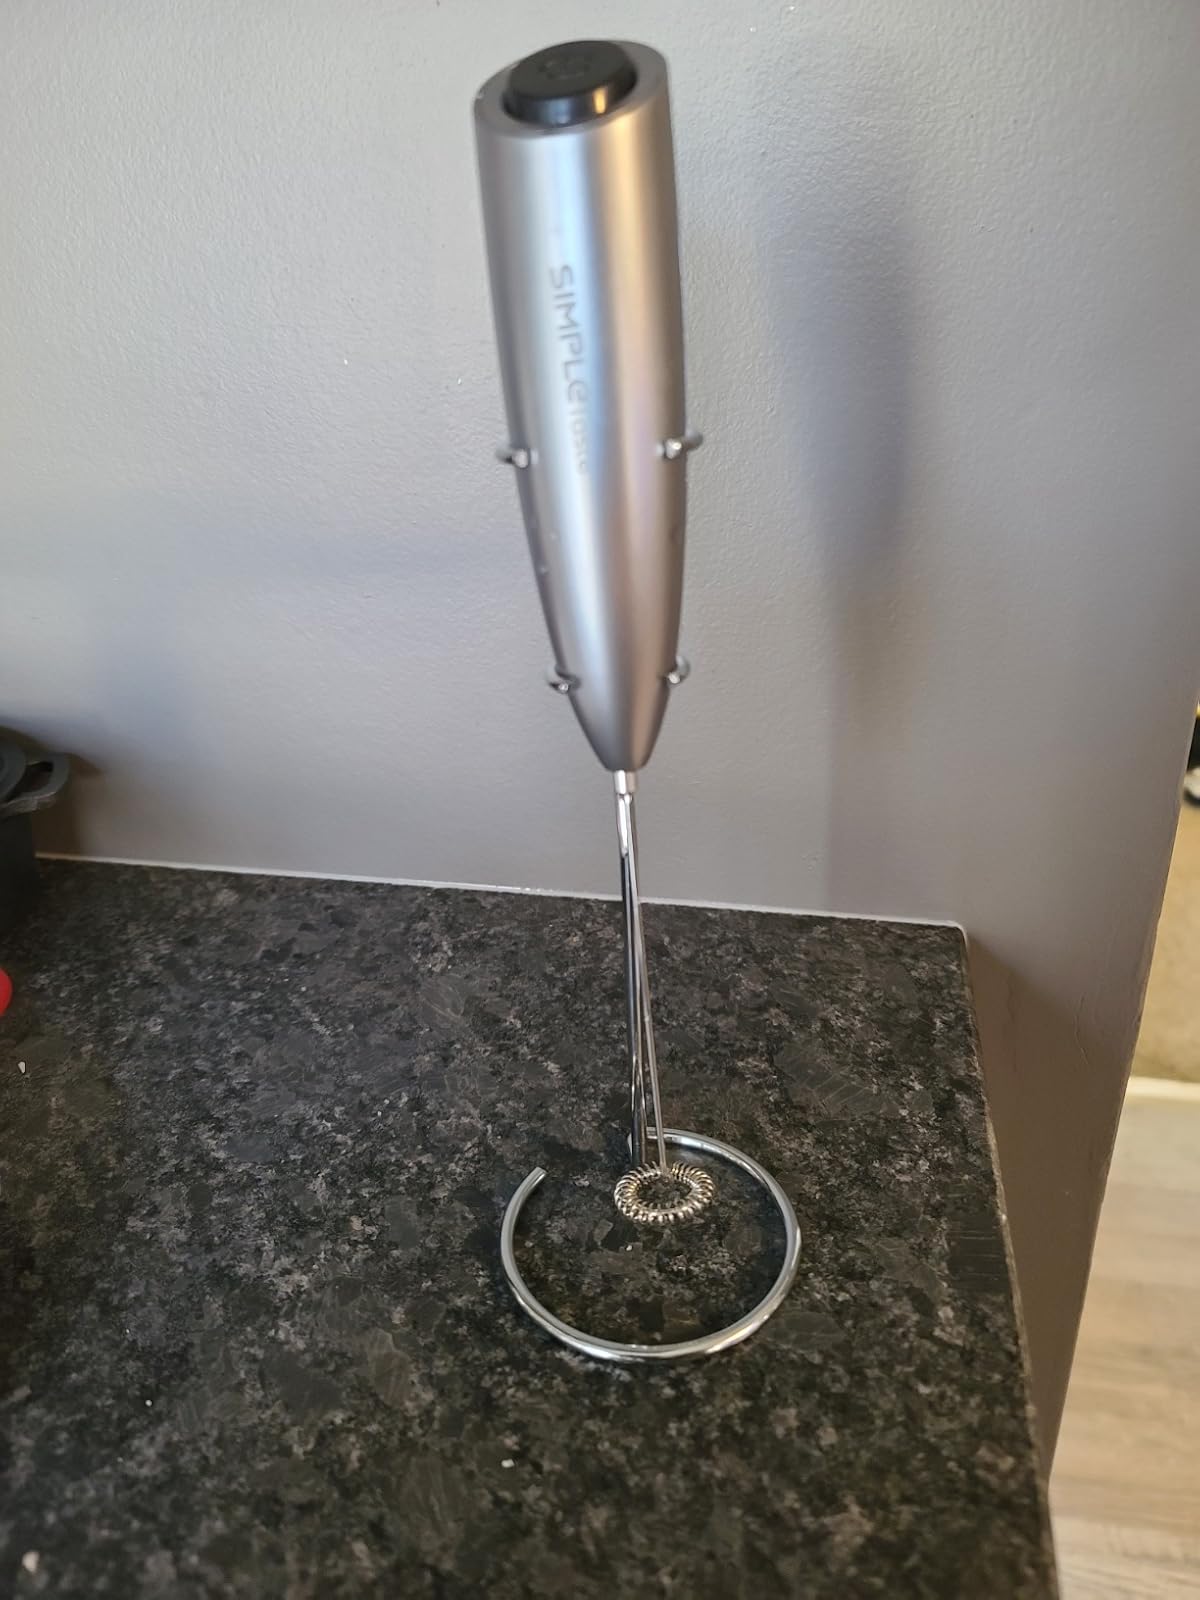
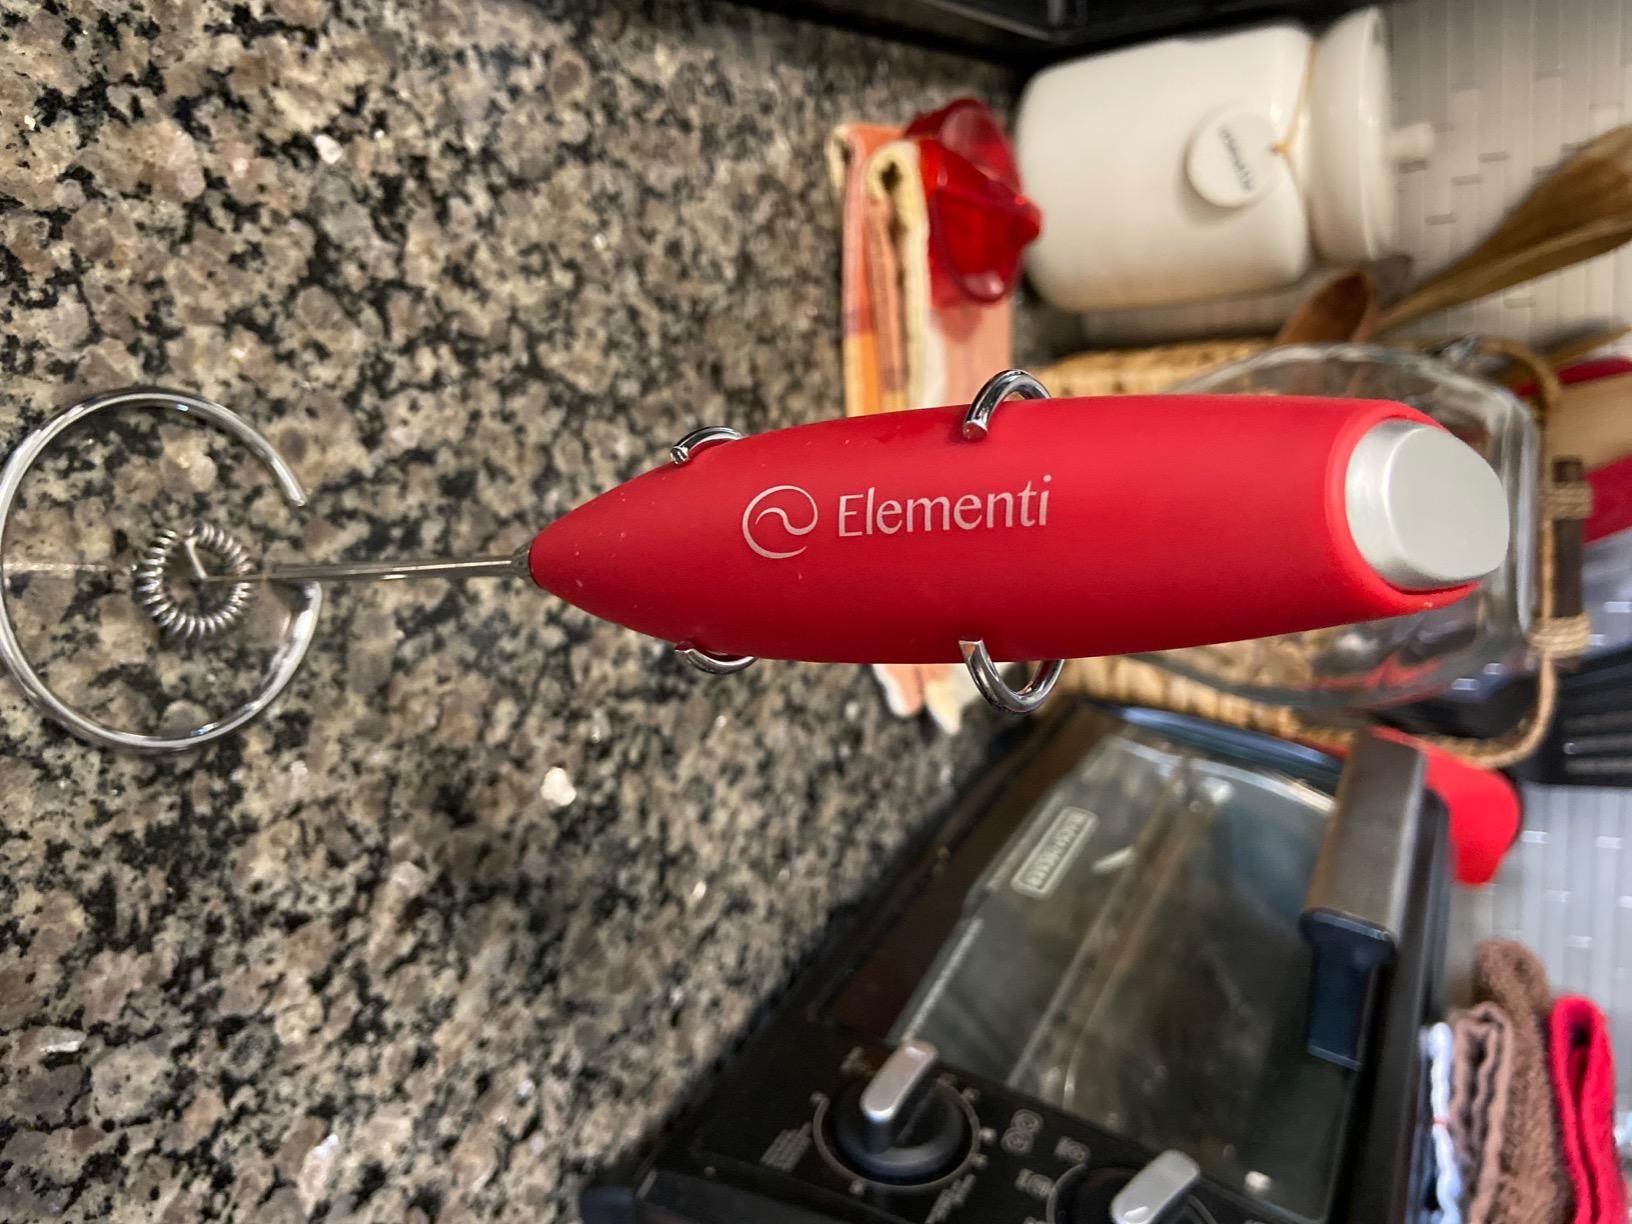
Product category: items_mixer
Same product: no